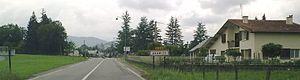
Aramits e 4 juillet 2010.